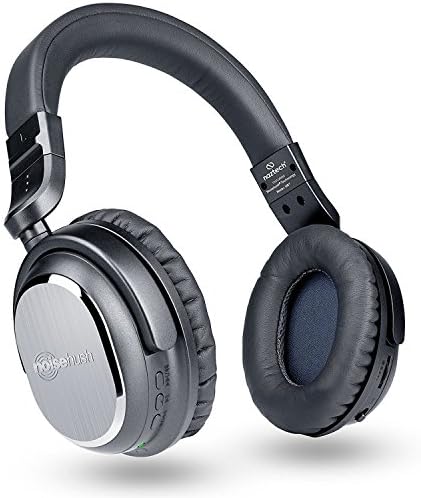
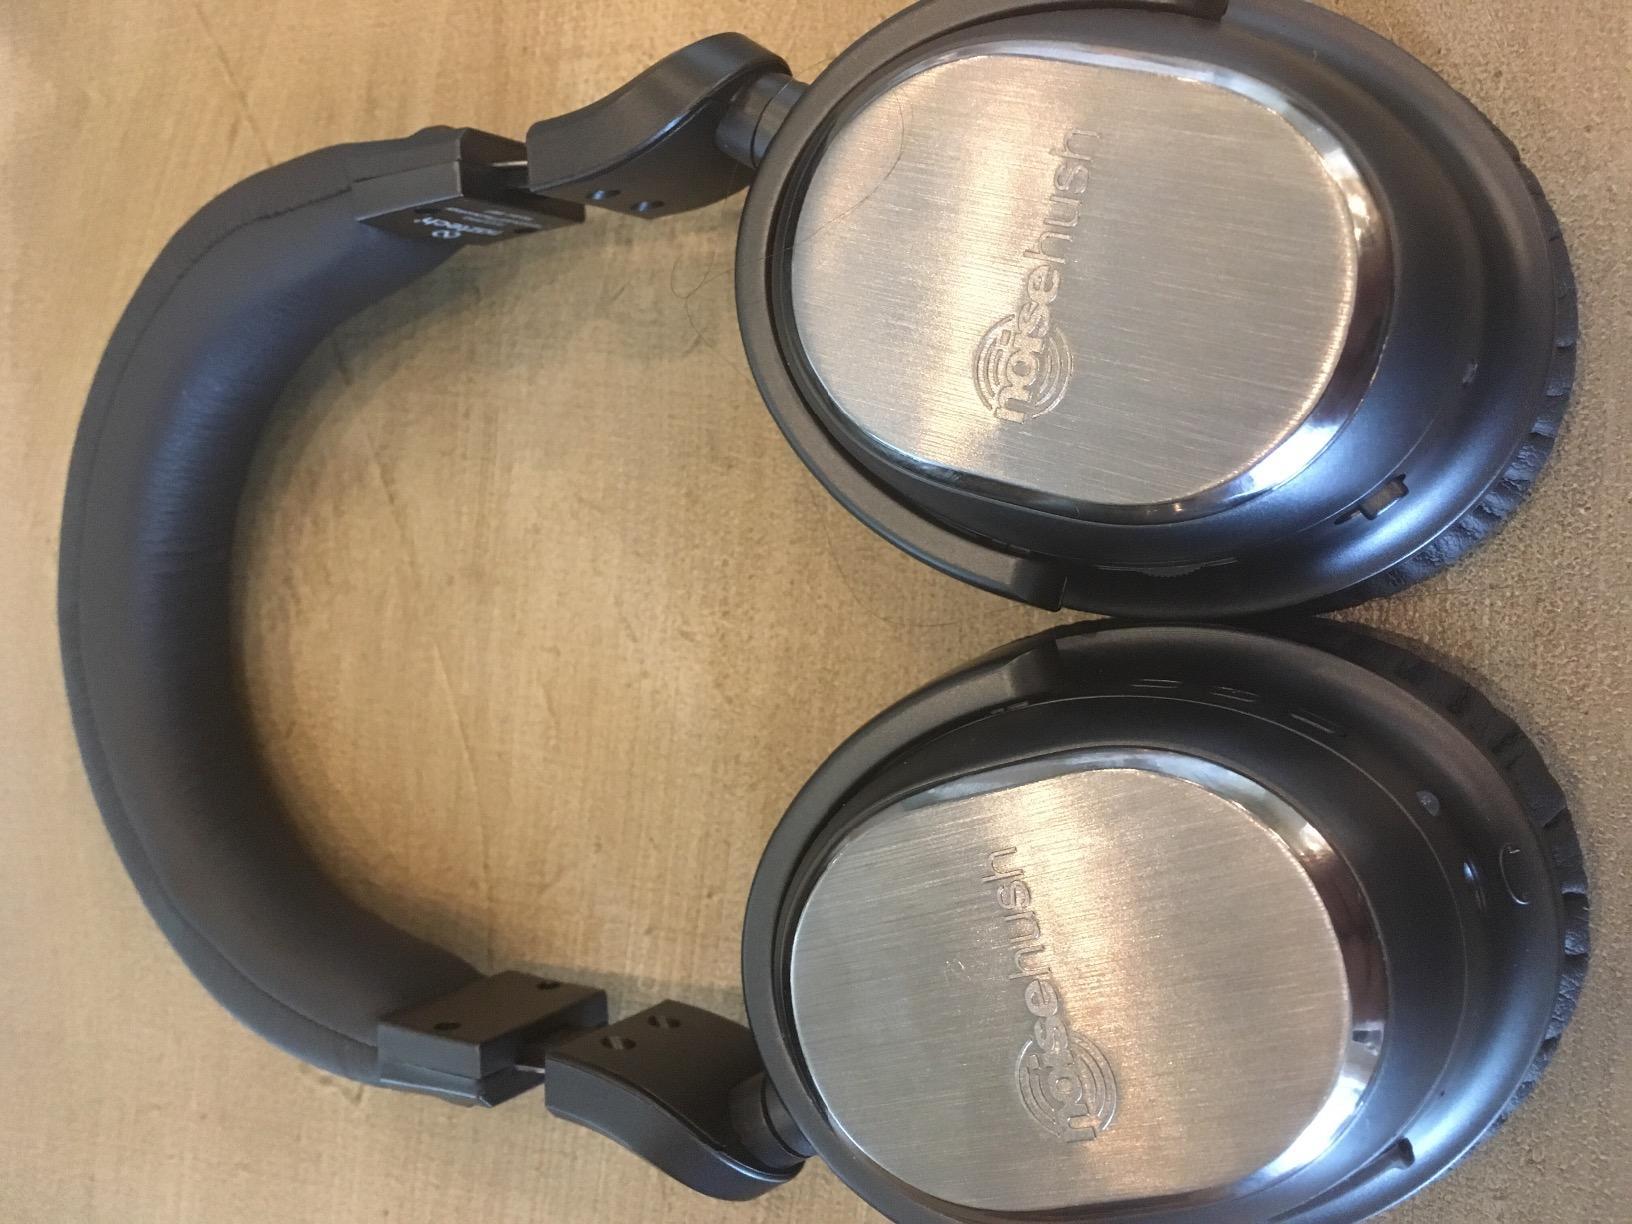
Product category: headphones
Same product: yes